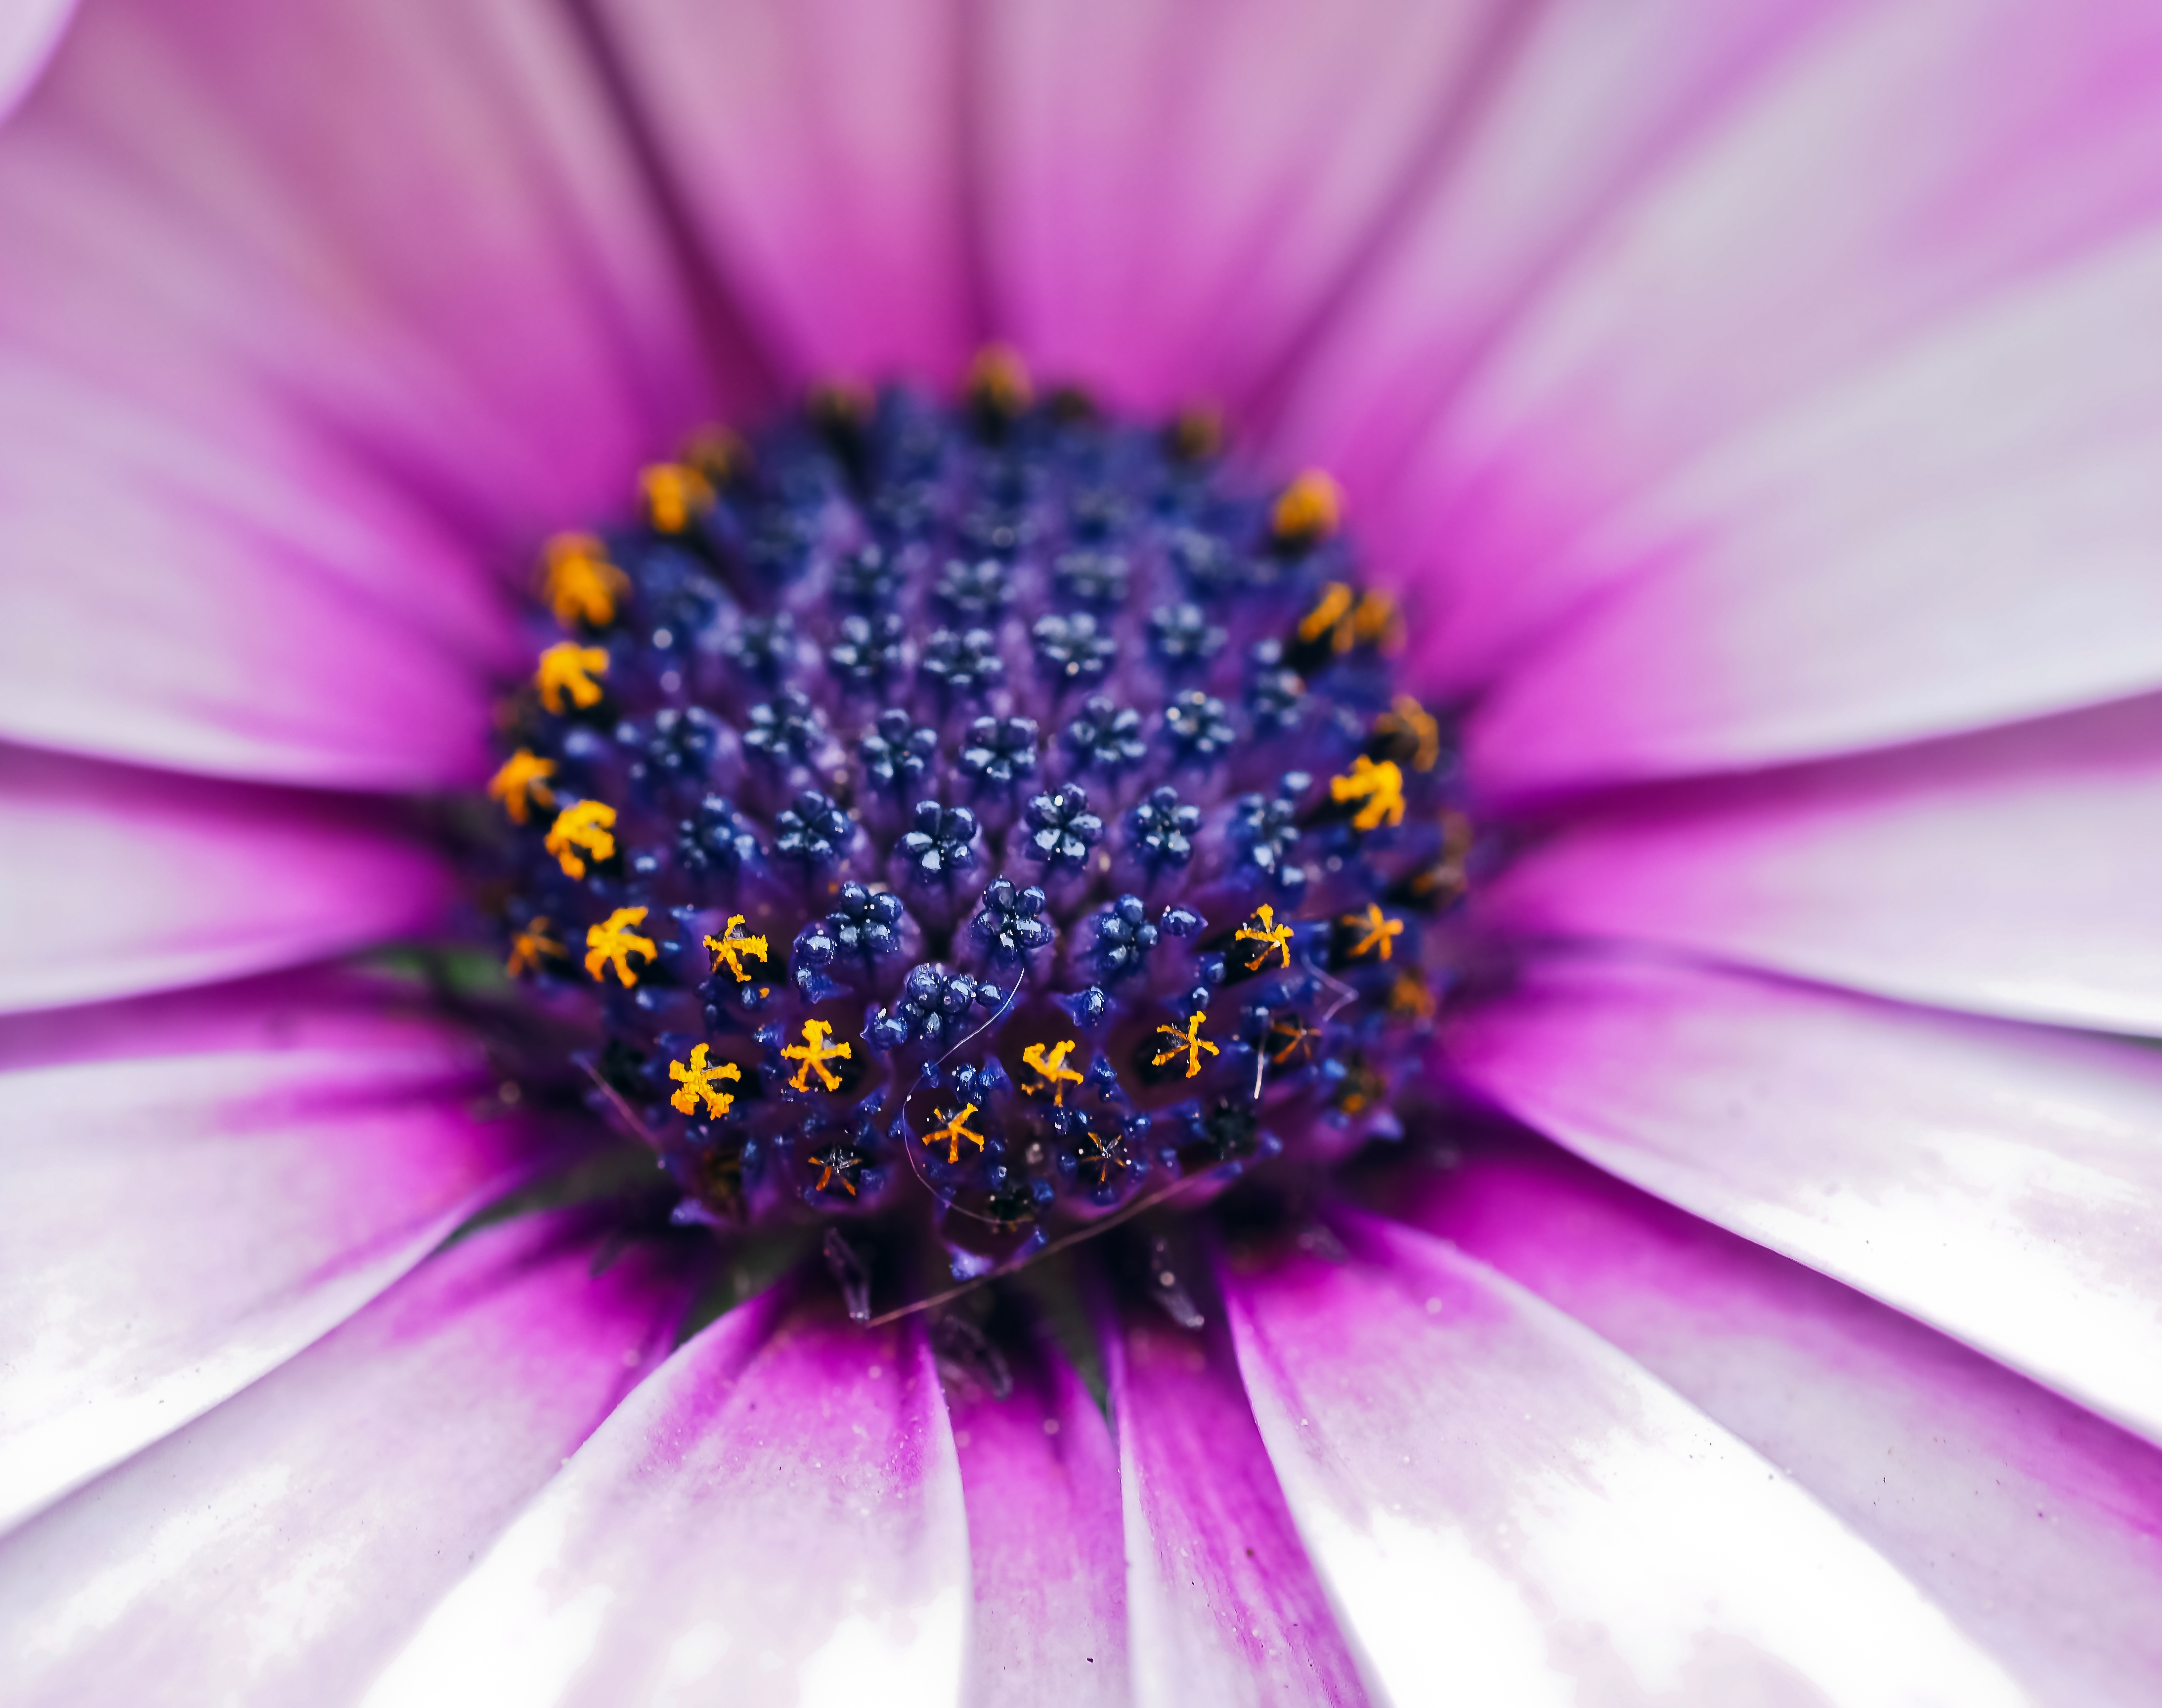
nature, blossom, plant, photography, flower, purple, petal, bloom, daisy, pollen, spring, macro, colorful, garden, close, flora, wildflower, flowers, close up, leaves, violet, beautiful, purple flower, composites, macro photography, flowering plant, daisy family, cape basket, cape daisies, annual plant, plant stem, land plant